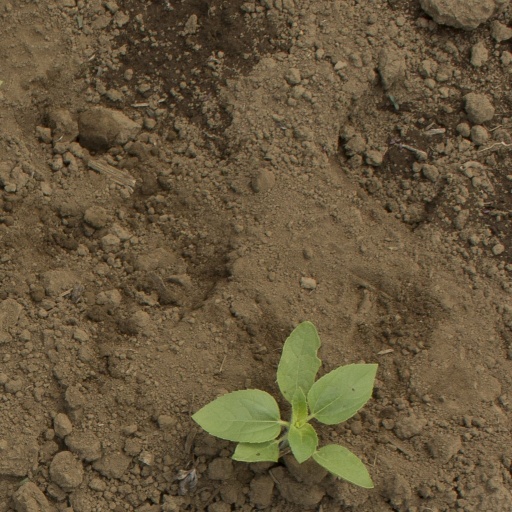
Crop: Jerusalem artichoke